Proverbaro Esperanta

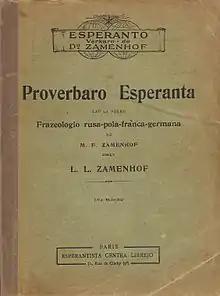
Frontpage of the "Proverbaro Esperanta"; publisher Esperantista Centra Librejo, 1925.

Proverbaro Esperanta ("Esperanto Proverbs") is a book of proverbs in Esperanto. It was arranged by L. L. Zamenhof according to a book of his father Mark Zamenhof (Frazeologio Russian-Polish-French-German). It contains 2630 proverbs.